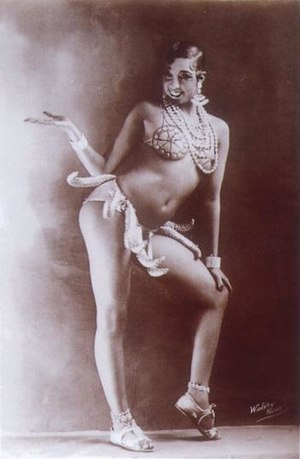
Josephine Baker
Josephine Baker
Josephine Baker var en amerikanskfødt fransk danser og sangerinde.